Public housing estates in Pok Fu Lam, Aberdeen and Ap Lei Chau

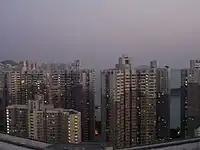
Wah Kwai Estate

Wah Kwai Estate is a mixed public and TPS estate on the reclaimed land of Kellett Bay, Pok Fu Lam, located near Wah Fu Estate. The estate consists of 6 residential buildings built in 1990 and 1991. In 1998, some of the flats were sold to tenants through Tenants Purchase Scheme Phase 1.